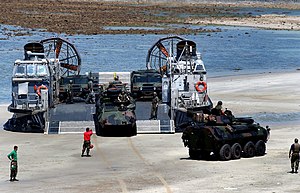
United States Marine Corps / Missionsbeskrivelse
Et LCAC landgangsfartøj landsætter LAV-25 infanterikampkøretøjer og Humvees under en øvelse i 2002
USA's marinekorps, United States Marine Corps, er et af fem værn i det amerikanske forsvar. Marineinfanteriets primære opgave er at udøve militær indflydelse fra havet. Dette gøres ved at udnytte den amerikanske flådes mobilitet til hurtigt at levere kampstyrker til kriseområder. Marinekorpset hører sammen med flåden under flådeministeriet. Marinekorpset har en ed, Semper Fidelis, som på dansk betyder evig troskab.